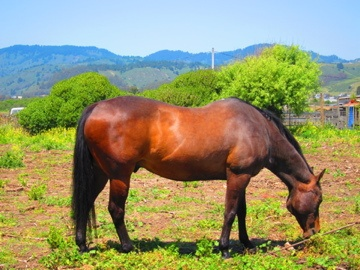
A single horse that is grazing on some grass.
An adult horse that is eating the green plants on the dirt floor.
a pretty brown horse eating some grass in a bare field
A chestnut colored horse grazing on the grass.
a brown horse eating some grass in a field